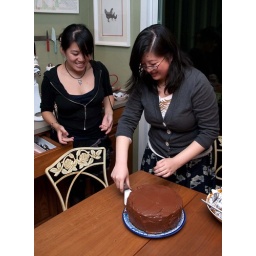
Chocolate cake (vegan) with orange liqueur and mocha buttercream (non-vegan). All photos taken by Devin!